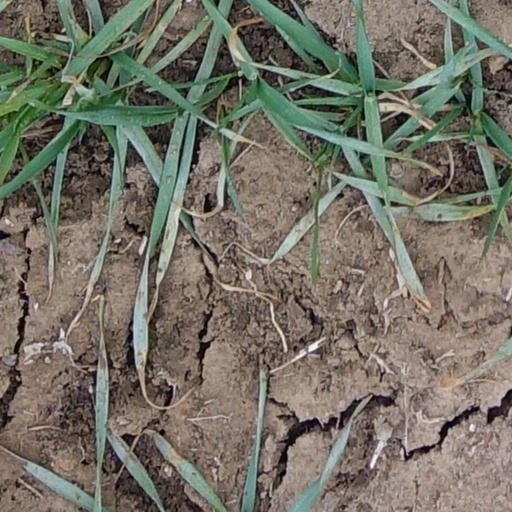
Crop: wheat